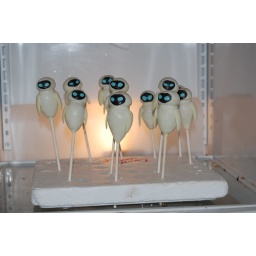
Vanilla cake covered in white chocolate.